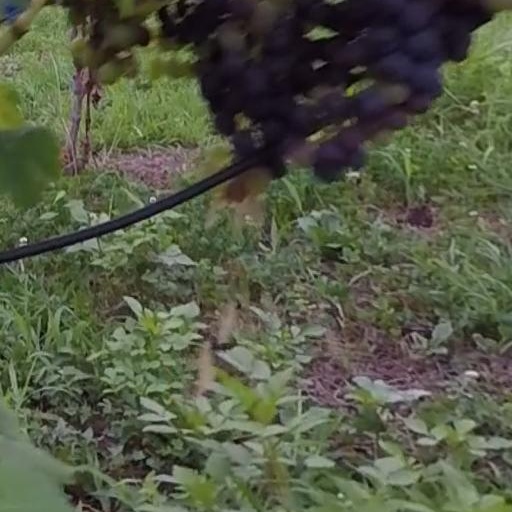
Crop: grape